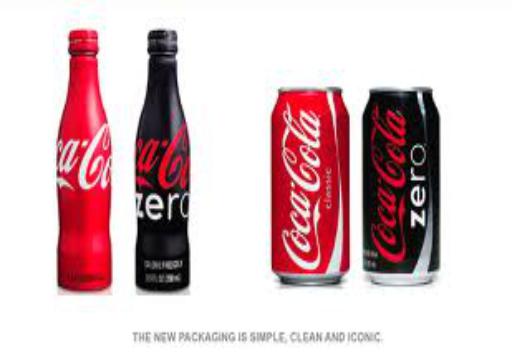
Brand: Coca-Cola Zero
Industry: Food